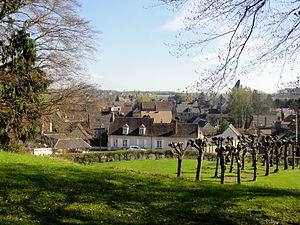
Vue sur le village depuis la statue de Saint-Louis, au sud.
La Neuville-en-Hez [ɛz] est une commune française située dans le département de l'Oise en région Hauts-de-France. Ses habitants sont appelés les Neuvillois et les Neuvilloises.